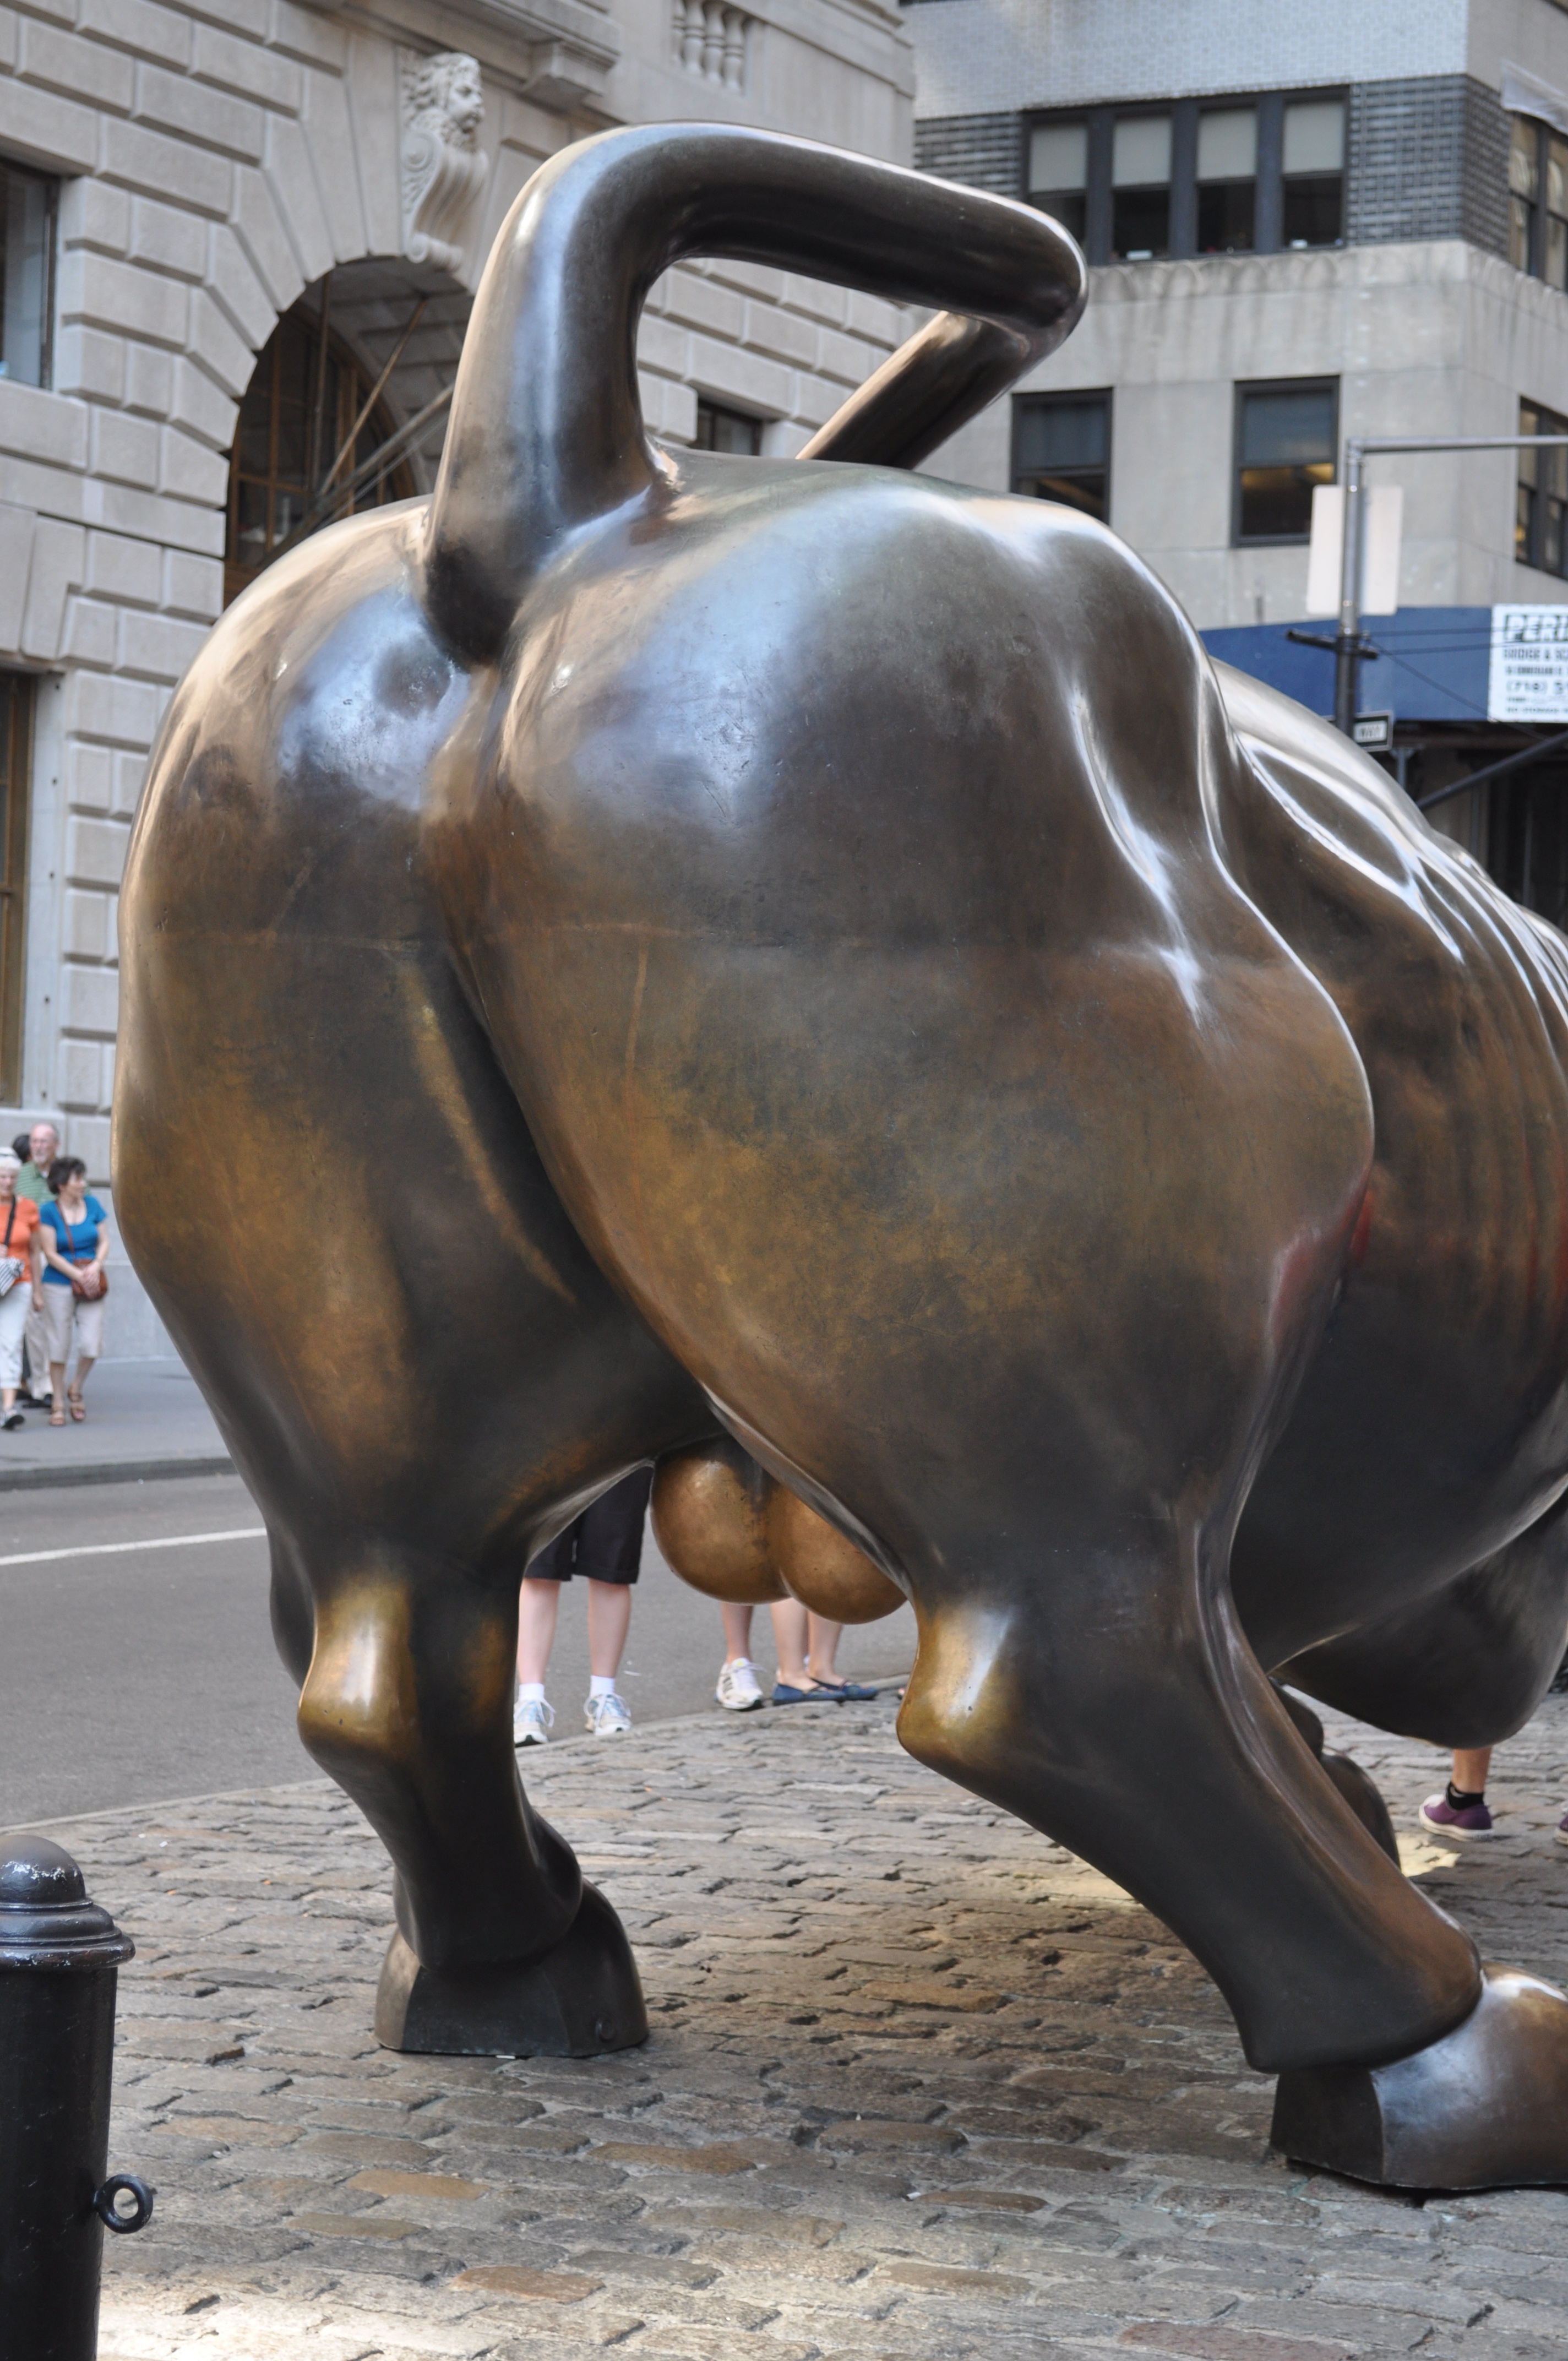
architecture, monument, statue, horse, mammal, stallion, tourism, bull, sculpture, art, area, charging bull, bull in new york, cattle like mammal